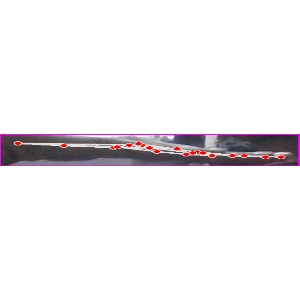
अक्षर: ज